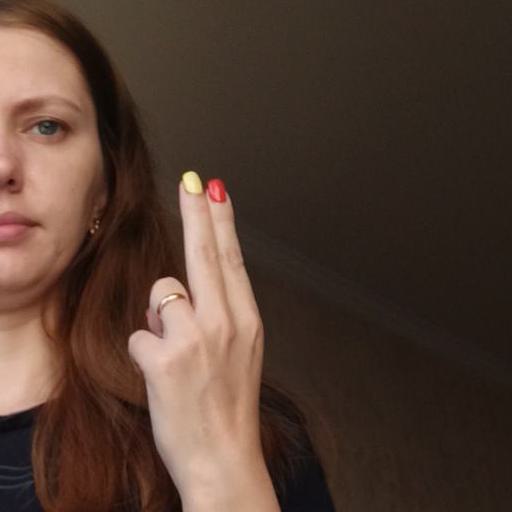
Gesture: two_up_inverted